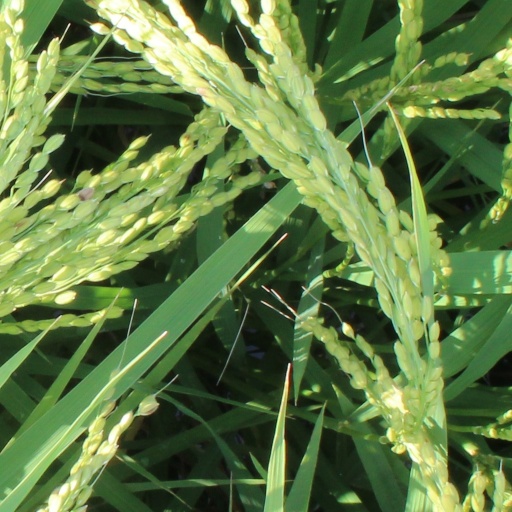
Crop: rice